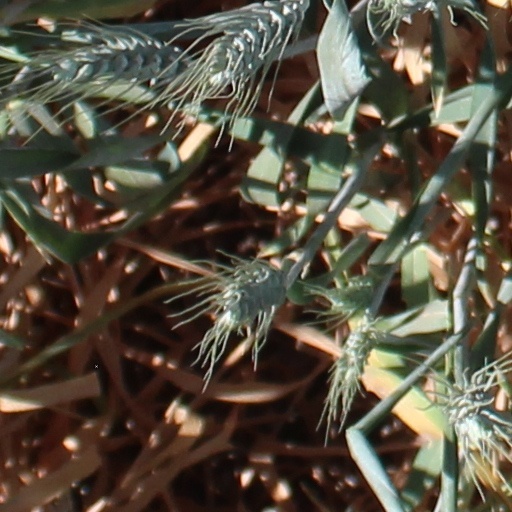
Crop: wheat